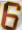
Number: 6